Richard Taylor (colonel)

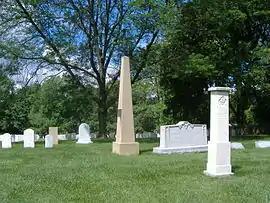
Richard Taylor's grave at Zachary Taylor National Cemetery

By 1800, Taylor had enlarged "Springfield" to by 1800. He remained active for the remainder of his life in Kentucky politics. He donated for the creation of Taylorsville, Kentucky, which was named in his honor.